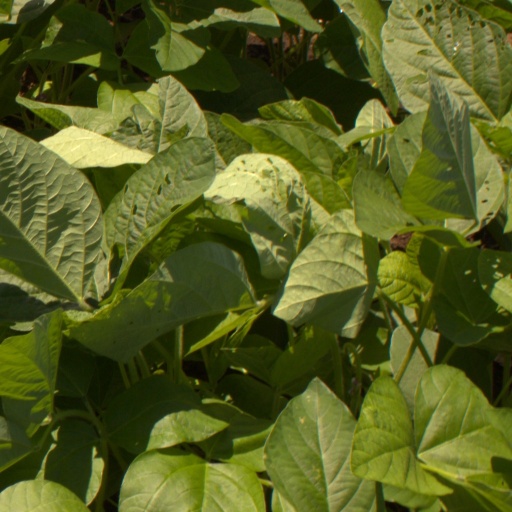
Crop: soybean